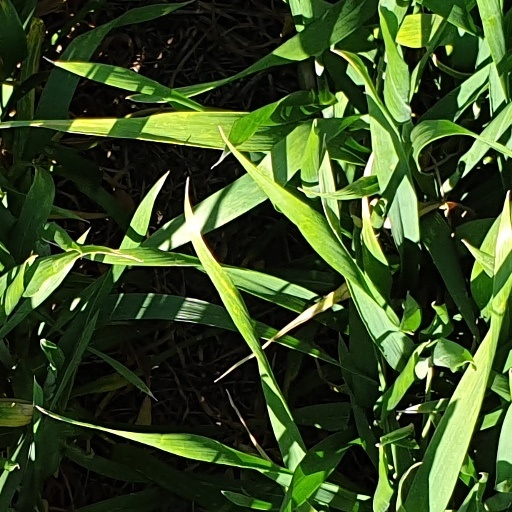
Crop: wheat